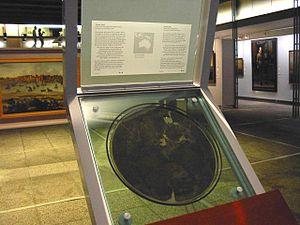
Assiette laissée par l'explorateur hollandais Dirk Hartog sur l'ile australienne qui porte son nom comme preuve de son passage. Cette assiette est à l'heure actuelle au Rijkmuseum d'Amsterdam.
L’assiette d’Hartog ou l’assiette de Dirk Hartog est l'une des deux assiettes, mais généralement plutôt la première laissée par l'explorateur hollandais Dirk Hartog sur l'île du même nom comme preuve de son passage sur la côte ouest de l'Australie avant la colonisation européenne dans la région. La première de ces deux assiettes est le plus ancien objet de la main de l'homme européen témoignant du passage des Européens sur le continent australien encore existant.
L'île Dirk Hartog est une île australienne de l'océan Indien située au large de la côte ouest de l'Australie-Occidentale, à l'entrée de la baie Shark, golfe classé au Patrimoine mondial de l'humanité, et à 850 kilomètres au nord de Perth, la capitale de l'État.